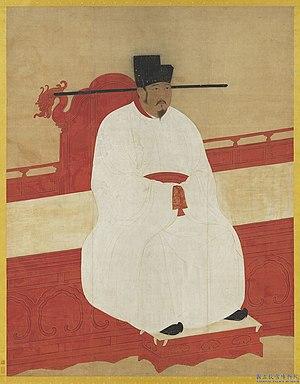
La dynastie Song est une dynastie impériale de Chine qui a succédé à la Période des Cinq Dynasties et des Dix Royaumes et précédé la dynastie Yuan, qui renverse les Song en 1279. Cette dynastie est divisée deux époques, les Song du Nord et les Song du Sud, qui sont séparées par la conquête du Nord de la Chine par la dynastie Jin en 1127. Entre ces deux périodes, la capitale impériale des Song passe de Bianjing vers Li'an.
Yingzong, né Zhao Zongshi, puis Zhao Shu, est le cinquième empereur de la dynastie Song. Petit-fils d'un frère cadet de l'empereur Zhenzong, il fut adopté par l'empereur Renzong en 1055.